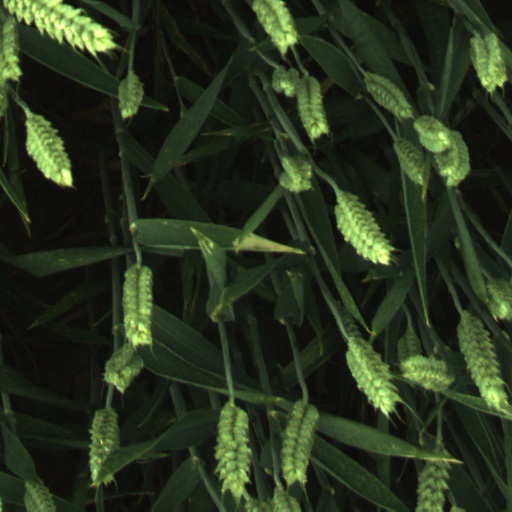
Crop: wheat